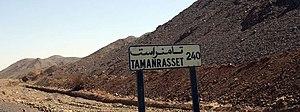
Panneau d'indication au bord de la Transsaharienne, entre In Salah et Tamanrasset. Photo prise par mes soins en janvier 2009, libre de droits.